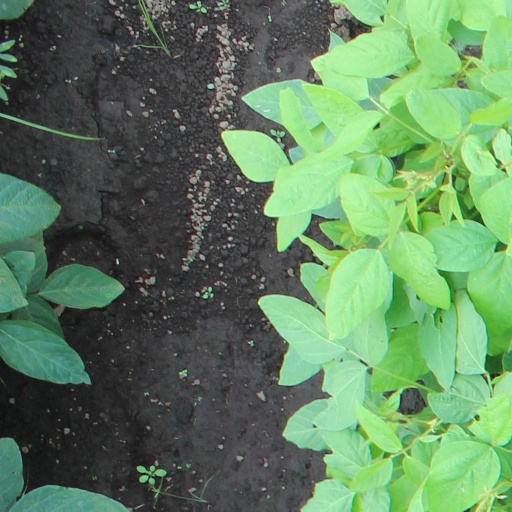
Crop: soybean